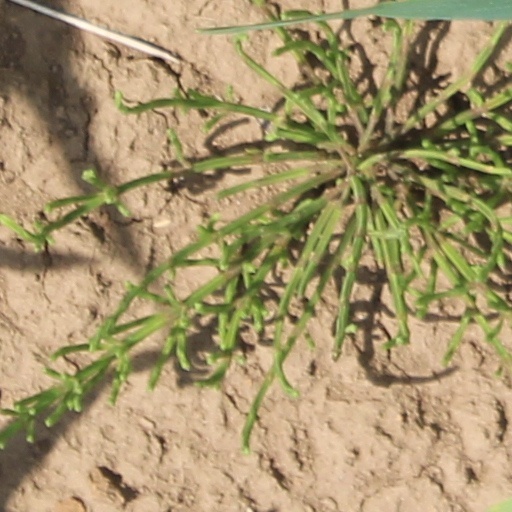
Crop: wheat